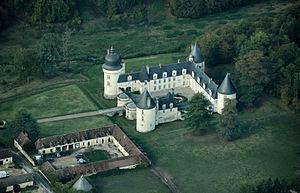
Monthou-sur-Cher est une commune française située dans le département de Loir-et-Cher, en région Centre-Val de Loire.